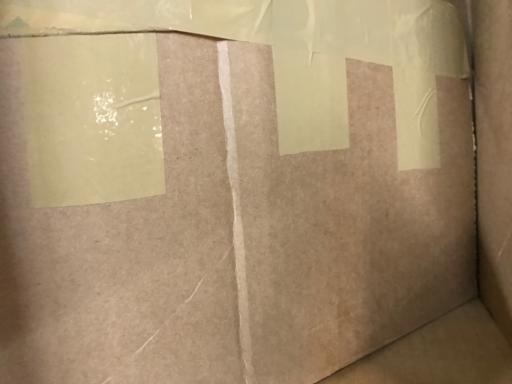
Label: cardboard